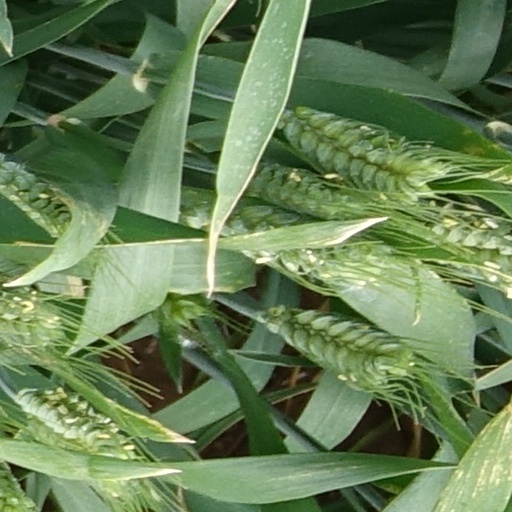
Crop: wheat